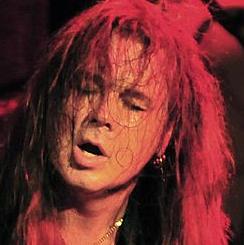
Age: 44